Palace II

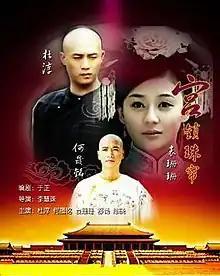
Poster

Palace II (lit. "Locked Beaded Curtain") is a 2012 Chinese television series written and produced by Yu Zheng and directed by Lee Wai-chu. It is a sequel to the 2011 television series "Palace". The series was first broadcast on HBS in China from 20 January to 8 February 2012. It was followed by "", and the film "The Palace (2013 film)", otherwise known as "The Palace: Lock Sinensis".